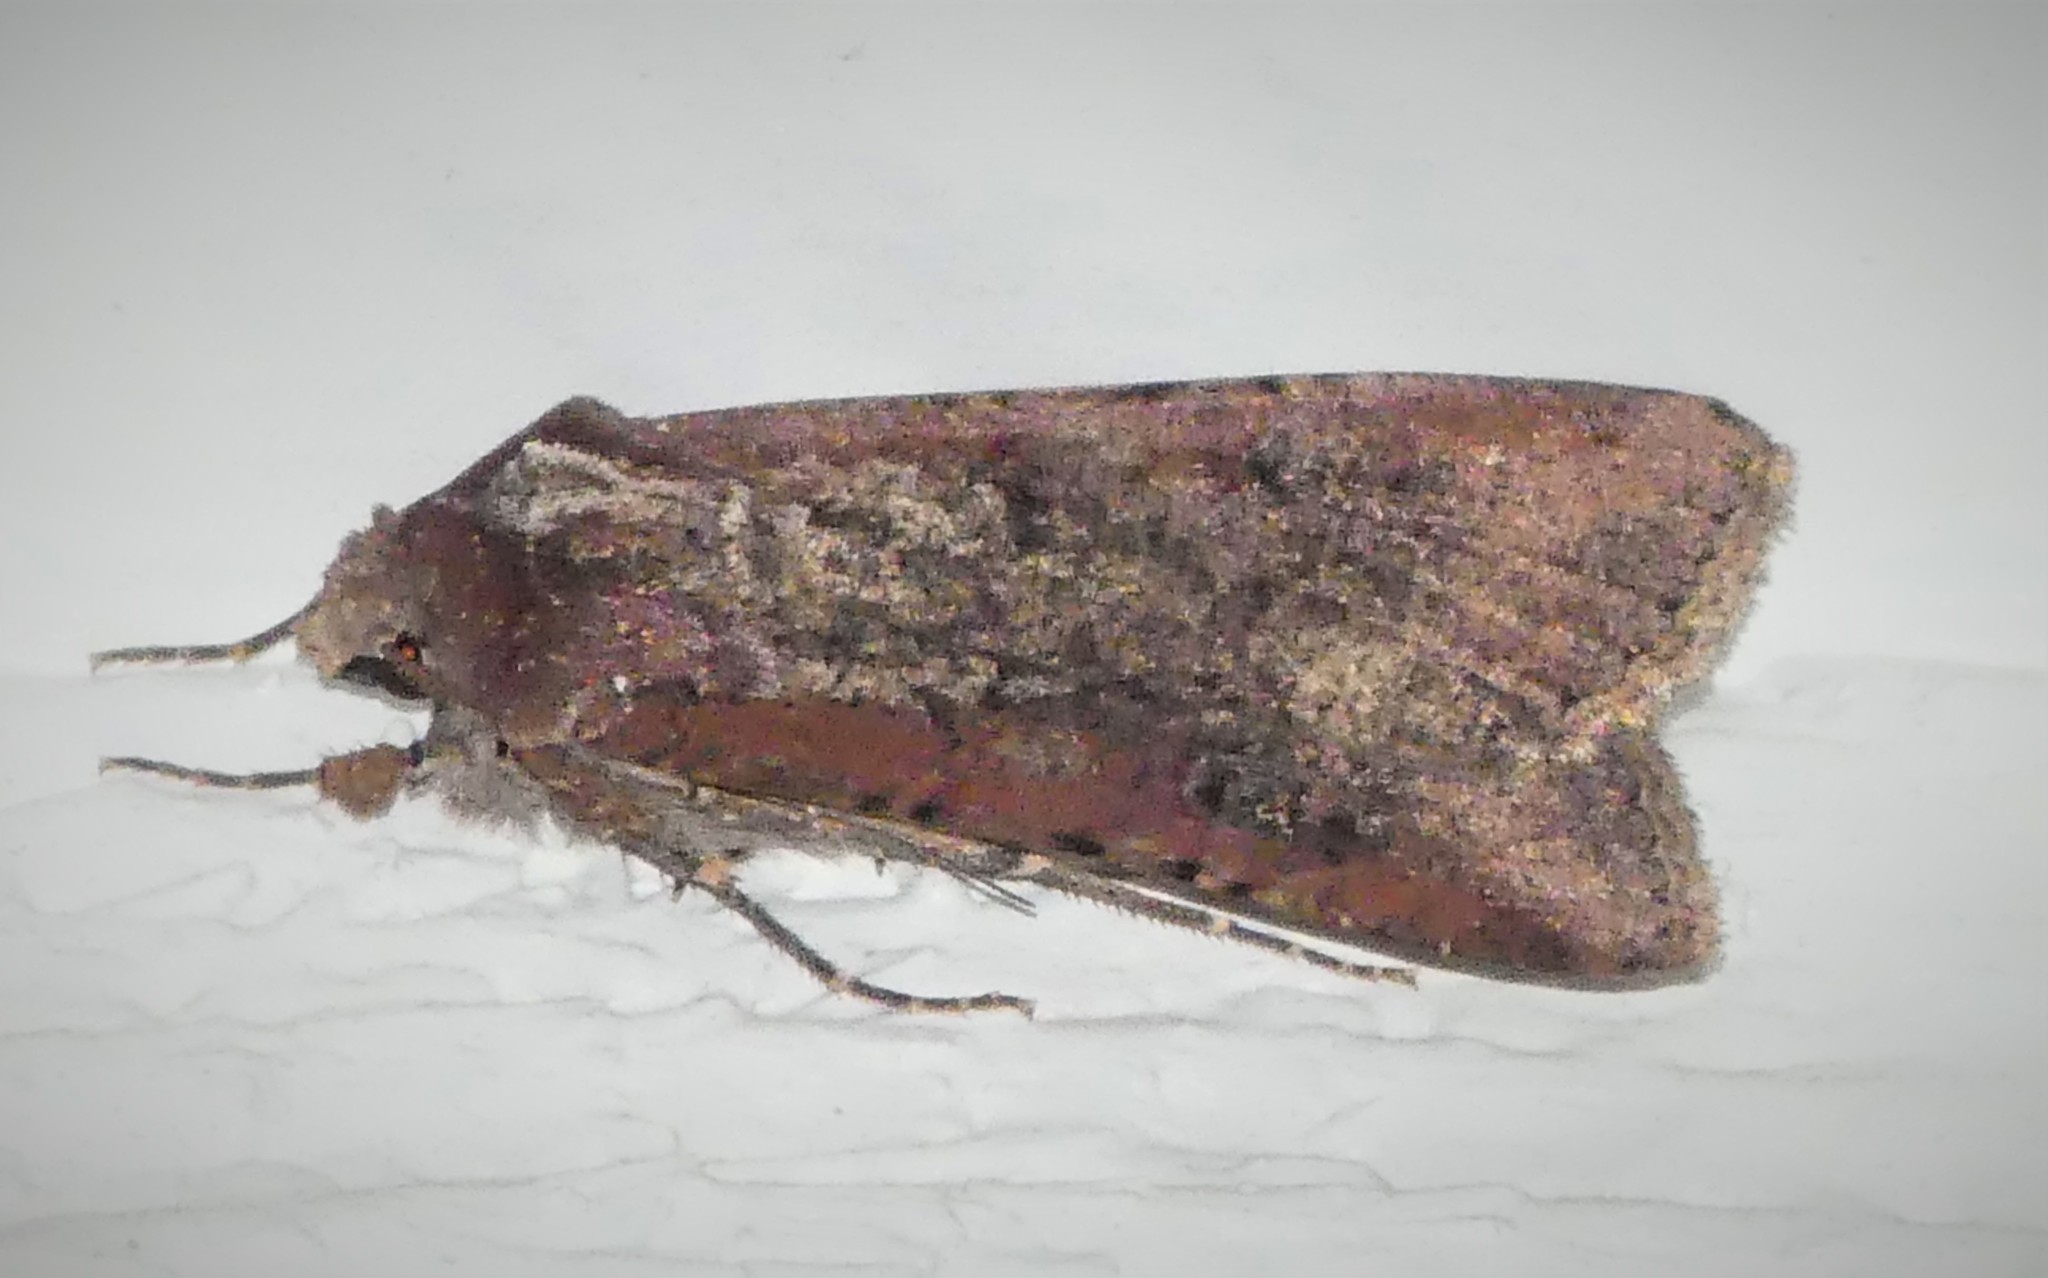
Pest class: cutworms